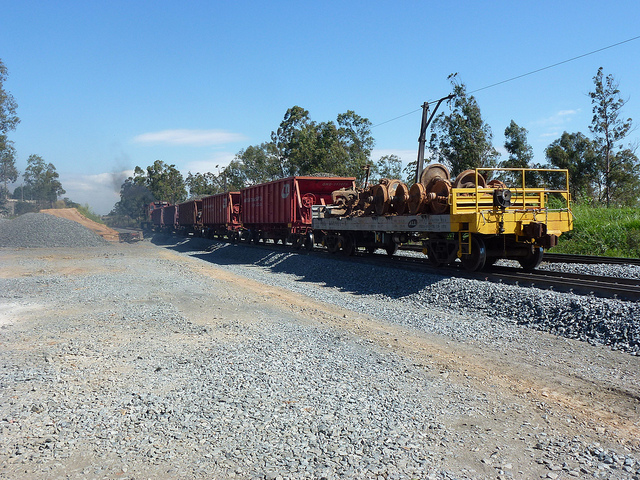
Train cars and a yellow utility car on train tracks.

A train carries machinery over gravely train tracks.

A train traveling on train tracks near some trees.

The train is going down the rail road.

A train traveling the track near a dirt and gravel trail.